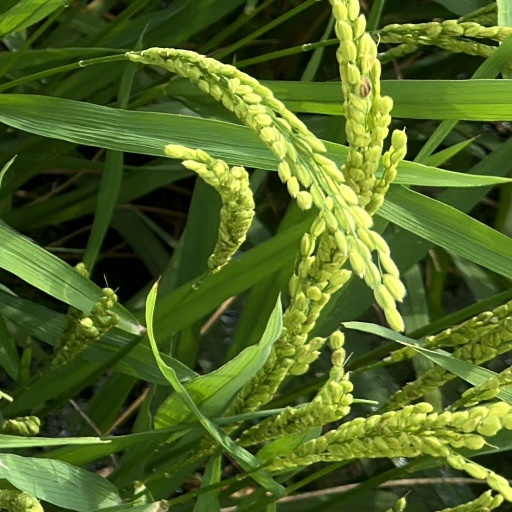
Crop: rice